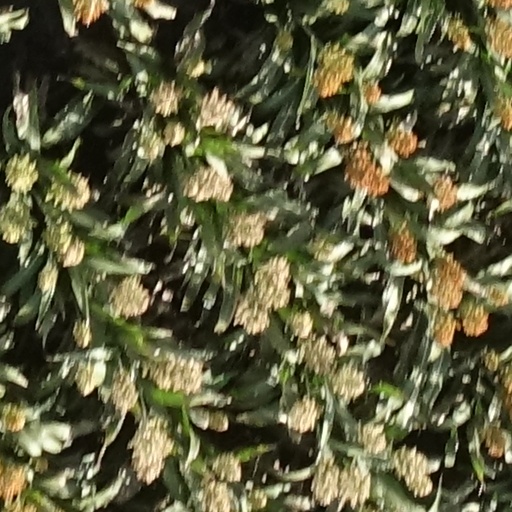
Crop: sorghum